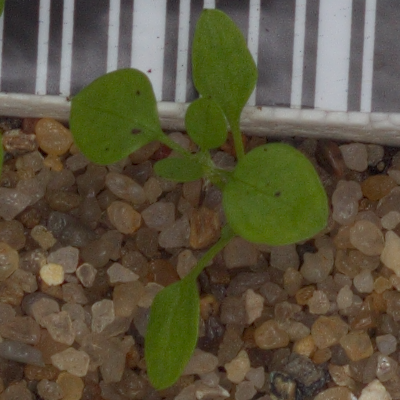
Label: common_chickweed